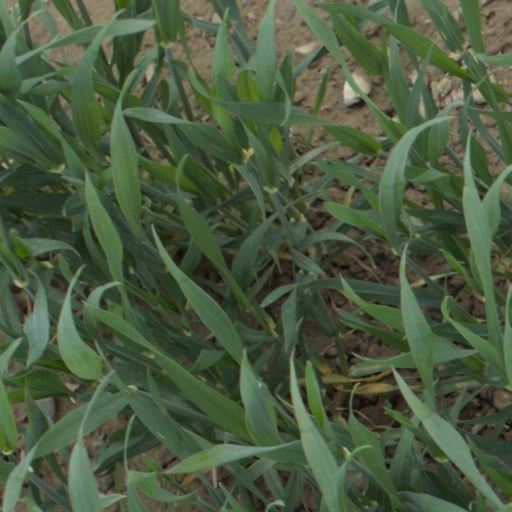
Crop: wheat